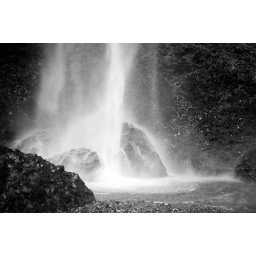
The rock at the base of Elowah Falls, in Oregon.